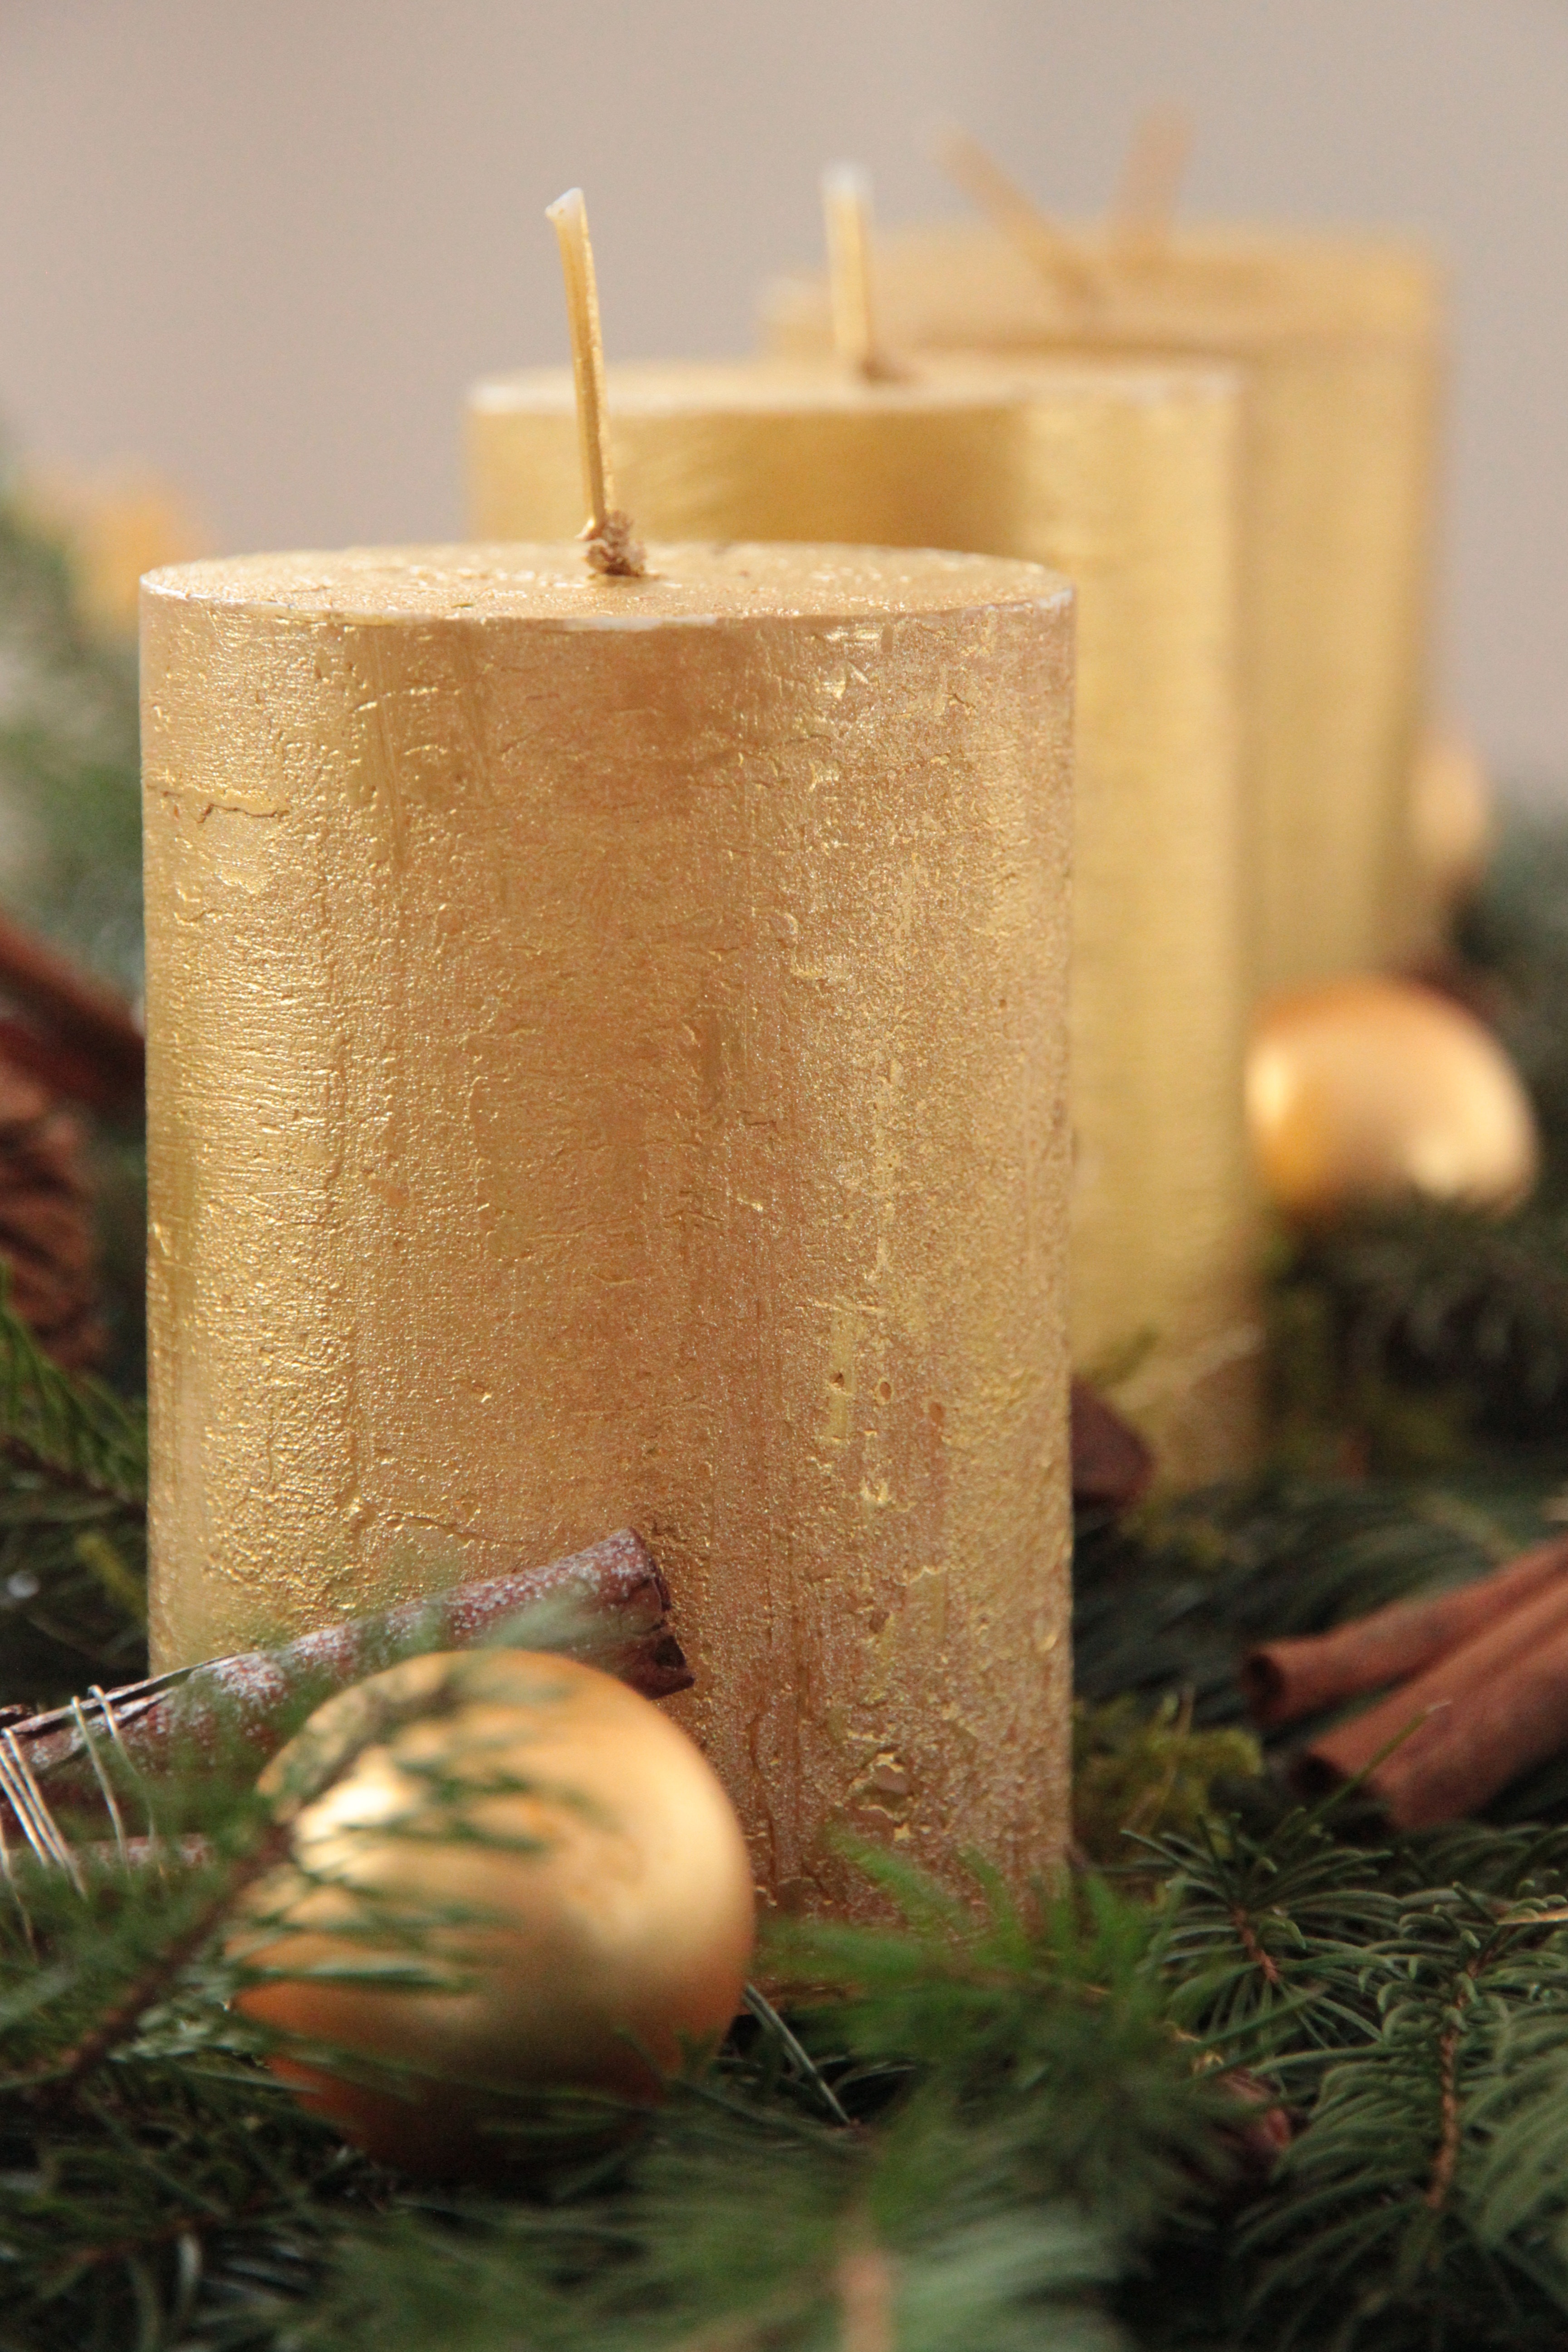
light, candle, christmas, lighting, decor, arrangement, advent, christmas decoration, christmas time, gold, advent wreath, christmas jewelry, advent arrangement, wax, first candle, man made object